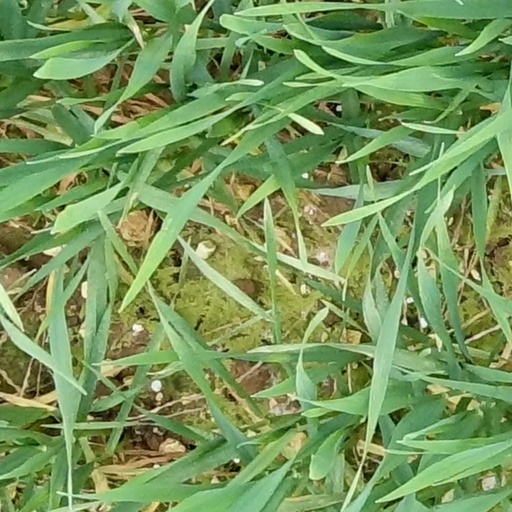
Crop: wheat